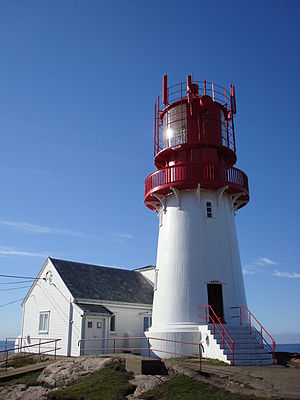
Lindesnes fyr
Lindesnes fyr er Norges ældste og sydligste fyr beliggende helt på sydspidsen af halvøen Lindesnes i Lindesnes kommune i Agder fylke. Det har eksisteret siden 1920, men der har været fyrdrift på stedet siden 1656, hvor kong Frederik 3. gav påbud om herom. Fyret fungerer som et anduvningsfyr samt som et ledefyr, der sammen med en lanterne på Lindesnes' nordøst-pynt viser sejlrenden mellem Utvår og Gjeslingene. I dag er der indrettet et museum i fyret og i en separat bygning tæt på.